Robert Hemenway

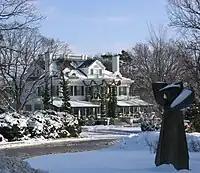
Chancellor's Residence, the University of Kansas, Lawrence, Kansas

On December 8, 2008, Hemenway announced that he would step down as chancellor on June 30, 2009, after serving 14 years in the position. He announced that he would be transitioning to the role of faculty member after taking a sabbatical during the 2009–10 academic year, to write a book on intercollegiate athletics and American values. Hemenway was replaced by Bernadette Gray-Little.